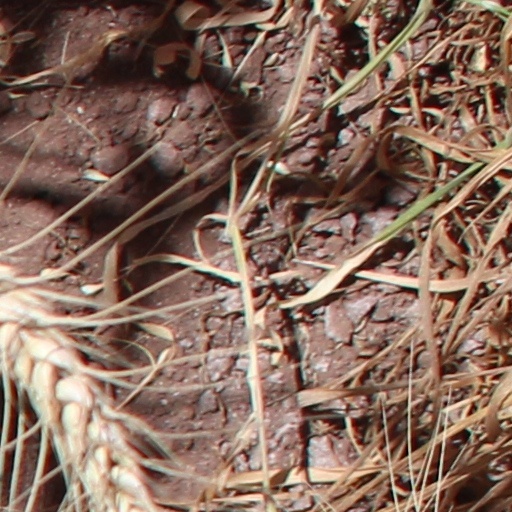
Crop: wheat